2013 Wimbledon Championships

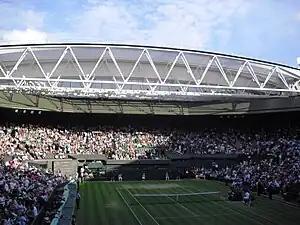

The 2013 Wimbledon Championships was a tennis tournament played on grass courts at the All England Lawn Tennis and Croquet Club in Wimbledon, London in the United Kingdom. It was the 127th edition of the Wimbledon Championships and were held from 24 June to 7 July 2013. It was the third Grand Slam tennis event of the year and was part of the ATP World Tour, the WTA Tour, the ITF Junior Tour and the NEC Tour. The championships were organised by the All England Lawn Tennis and Croquet Club and the International Tennis Federation.